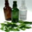
Label: bottle